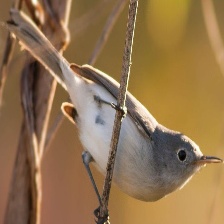
Species: BLUE GRAY GNATCATCHER
Scientific name: POLIOPTILA CAERULEA